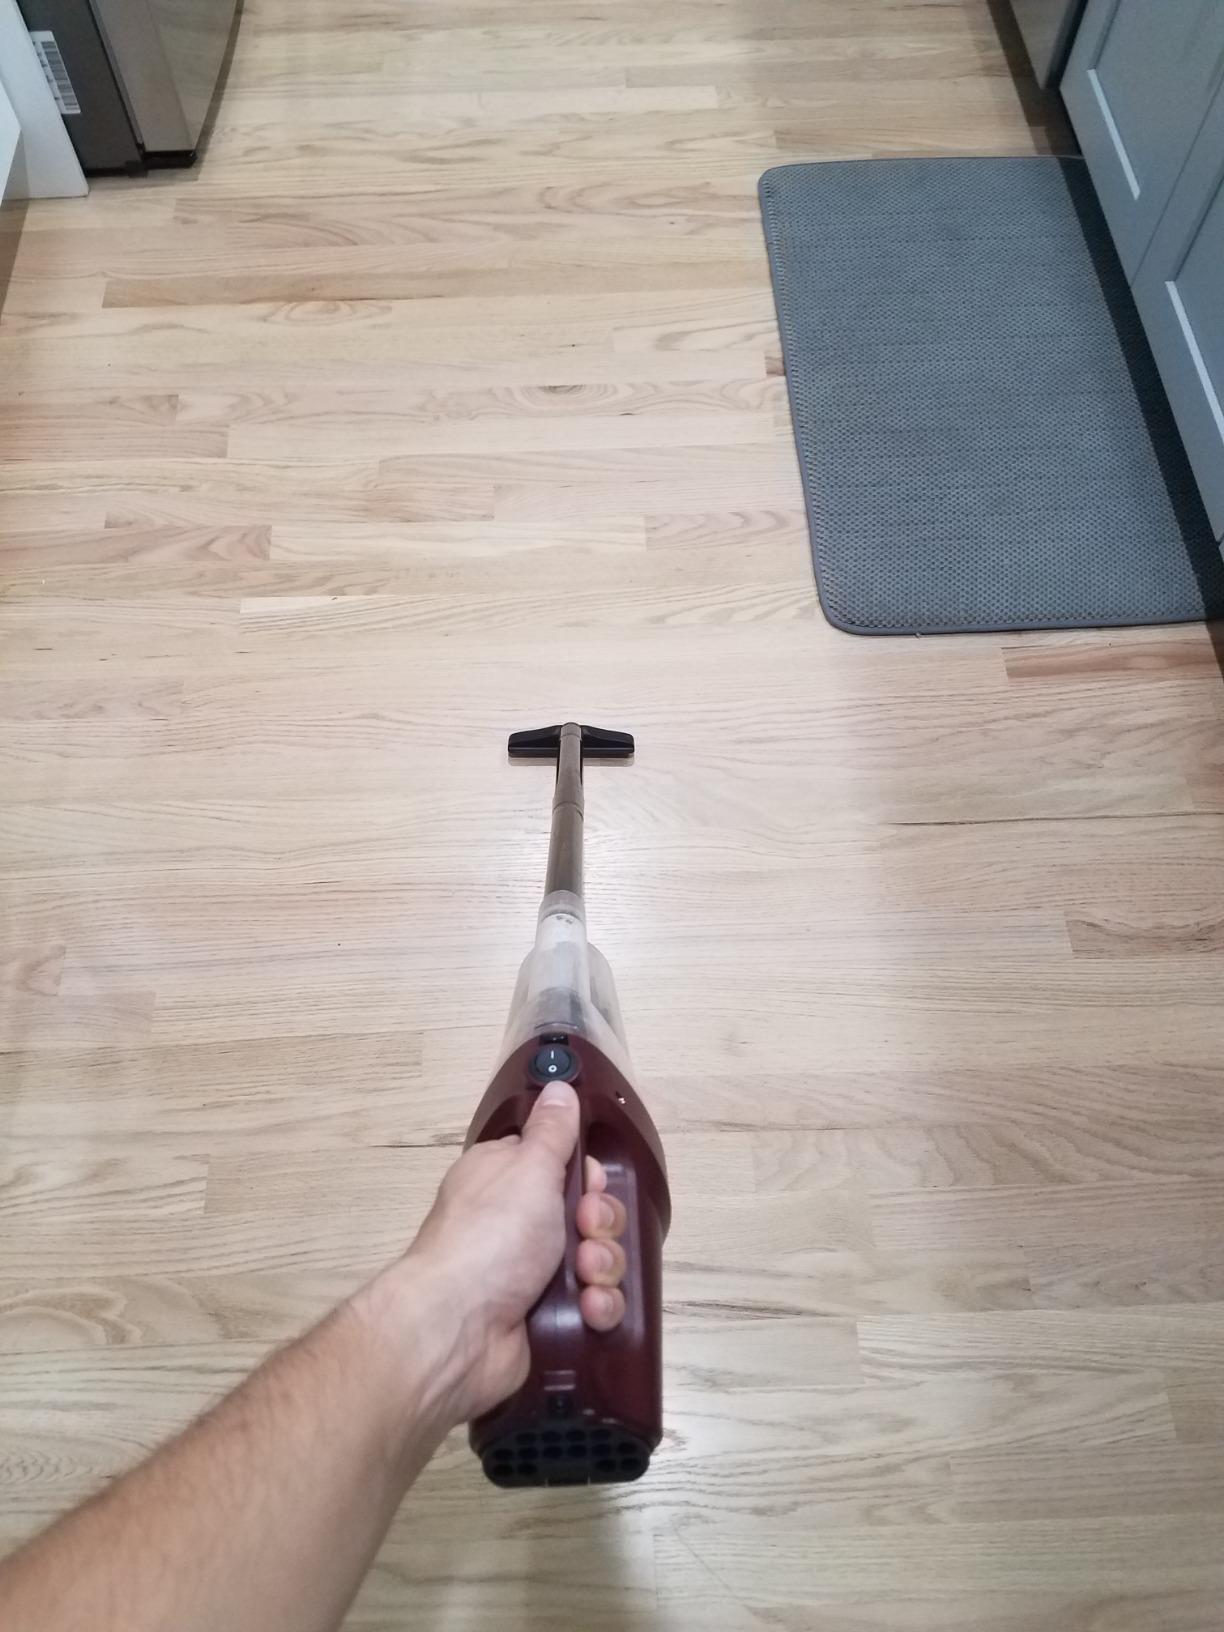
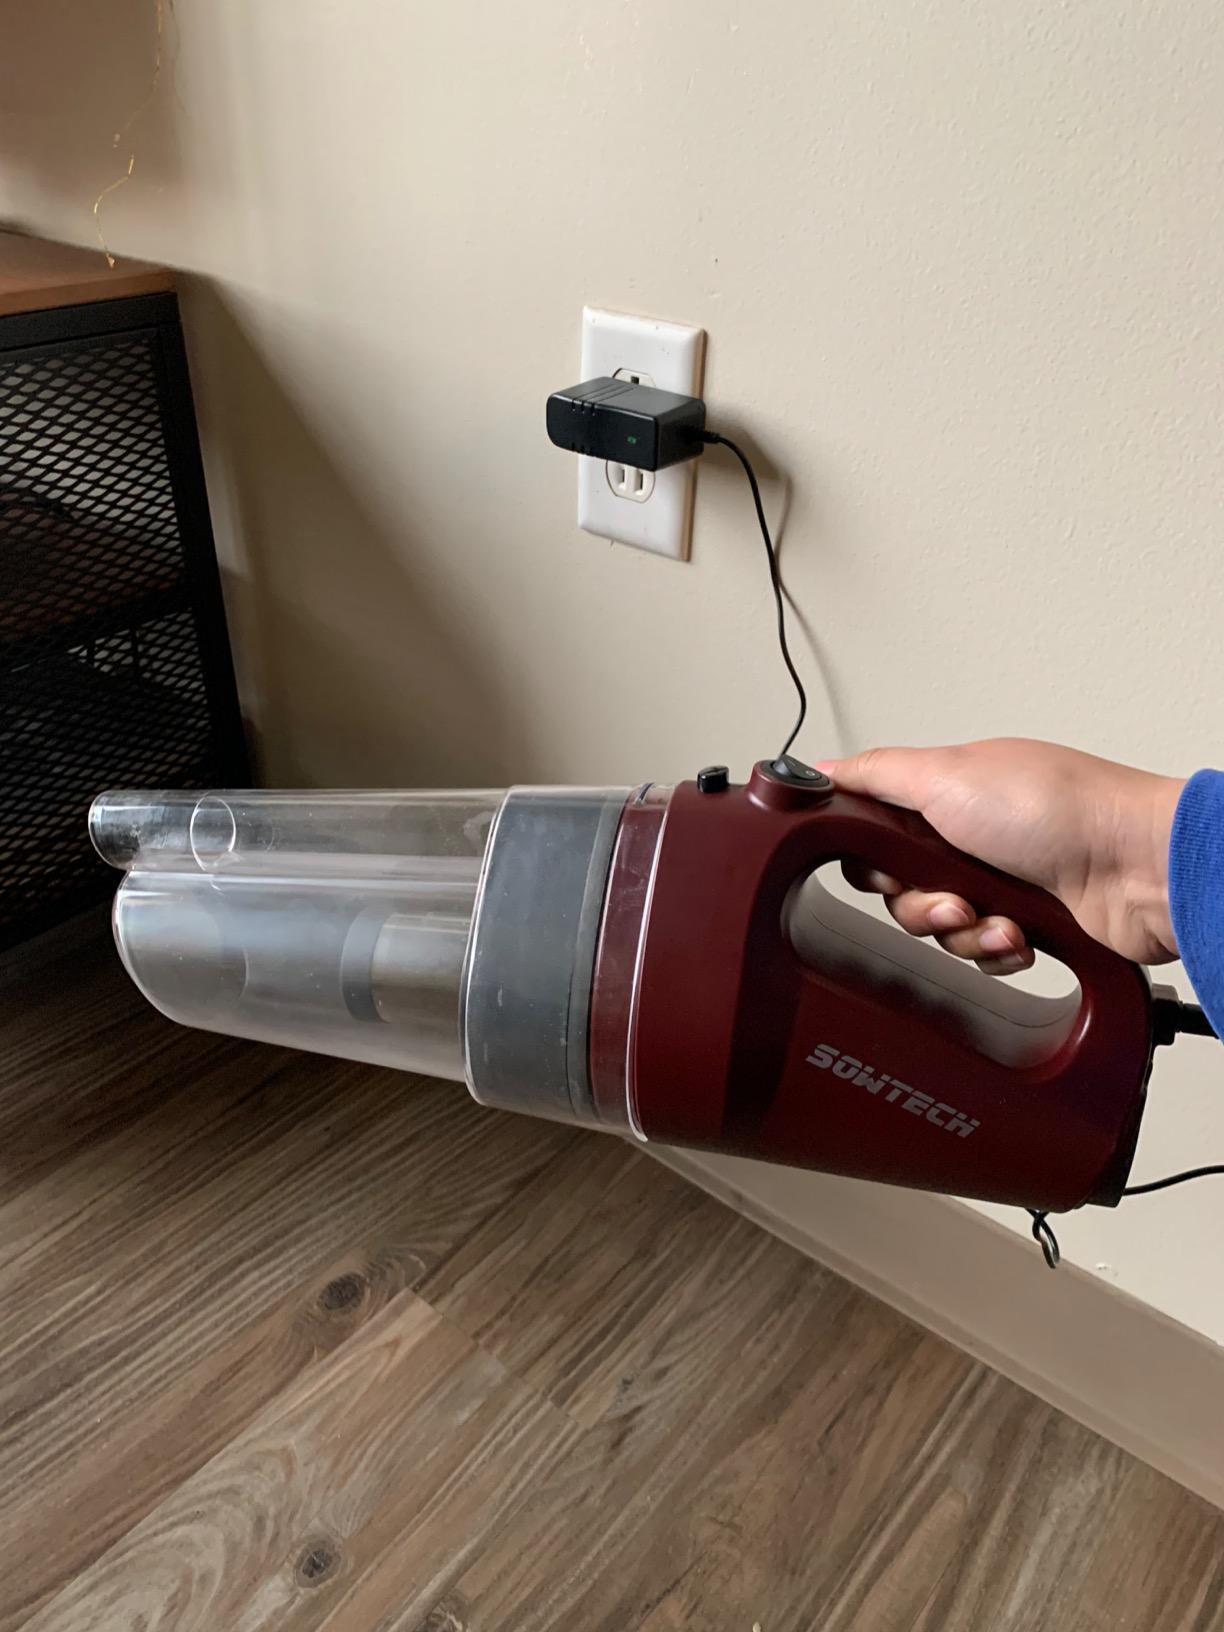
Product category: items_vacuum
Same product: yes